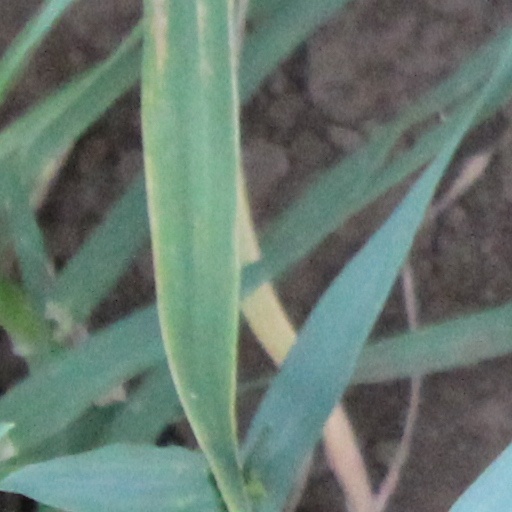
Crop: wheat